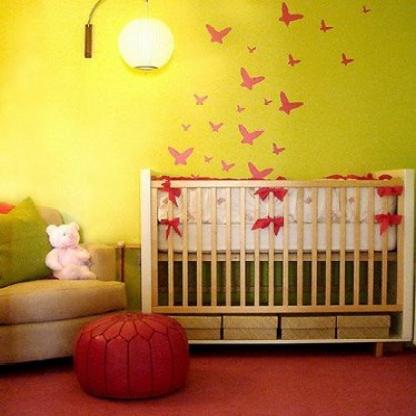
Scene: Indoor